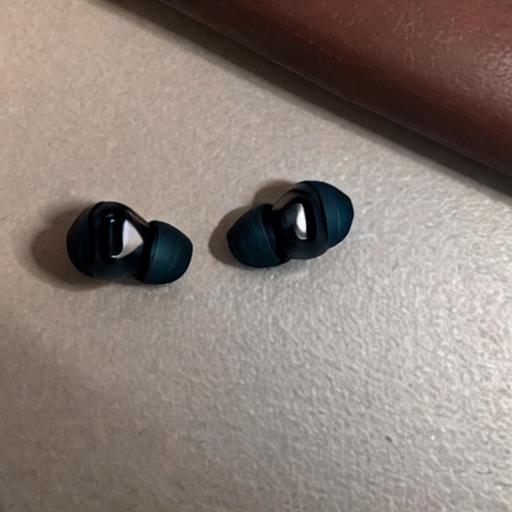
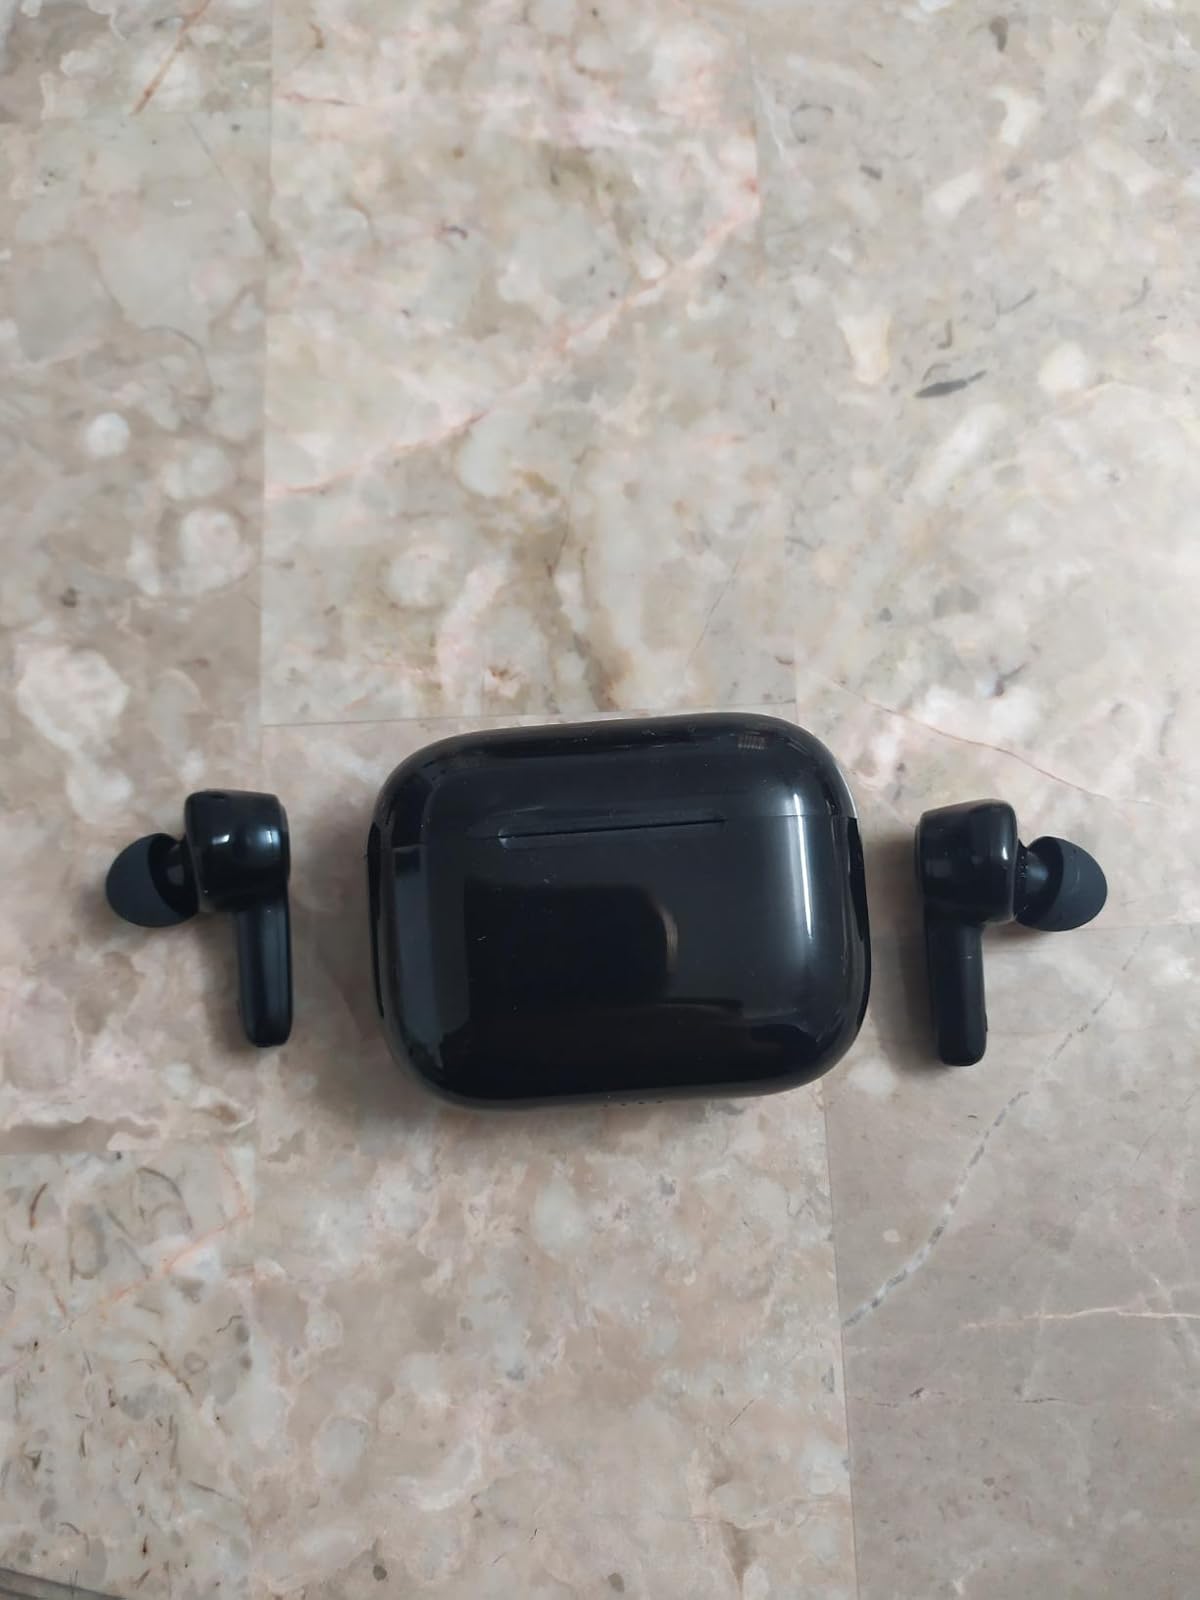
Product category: earbuds
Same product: no